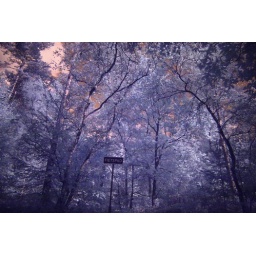
A &amp;quot;fietspad&amp;quot; sign in the forest among the haspel in Ermelo